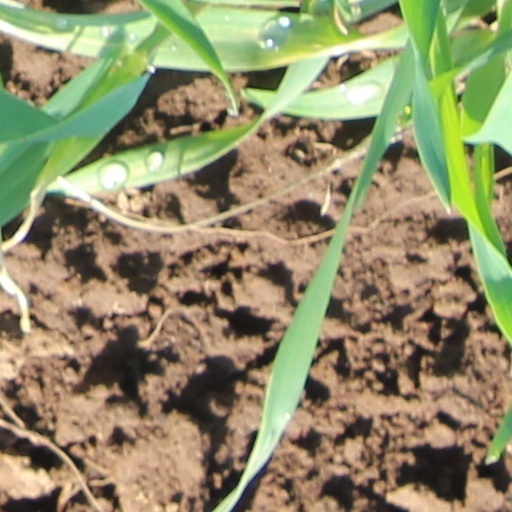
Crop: wheat